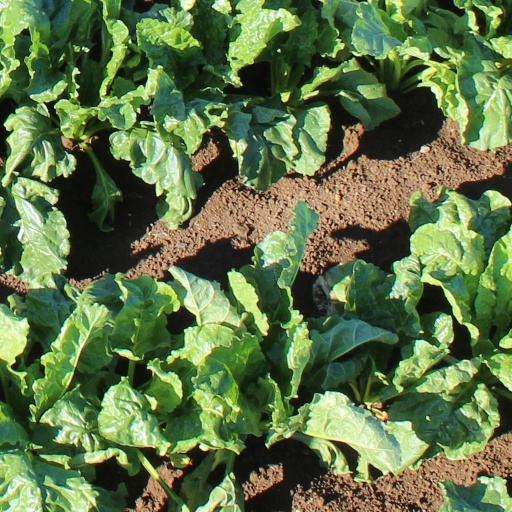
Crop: sugar beet